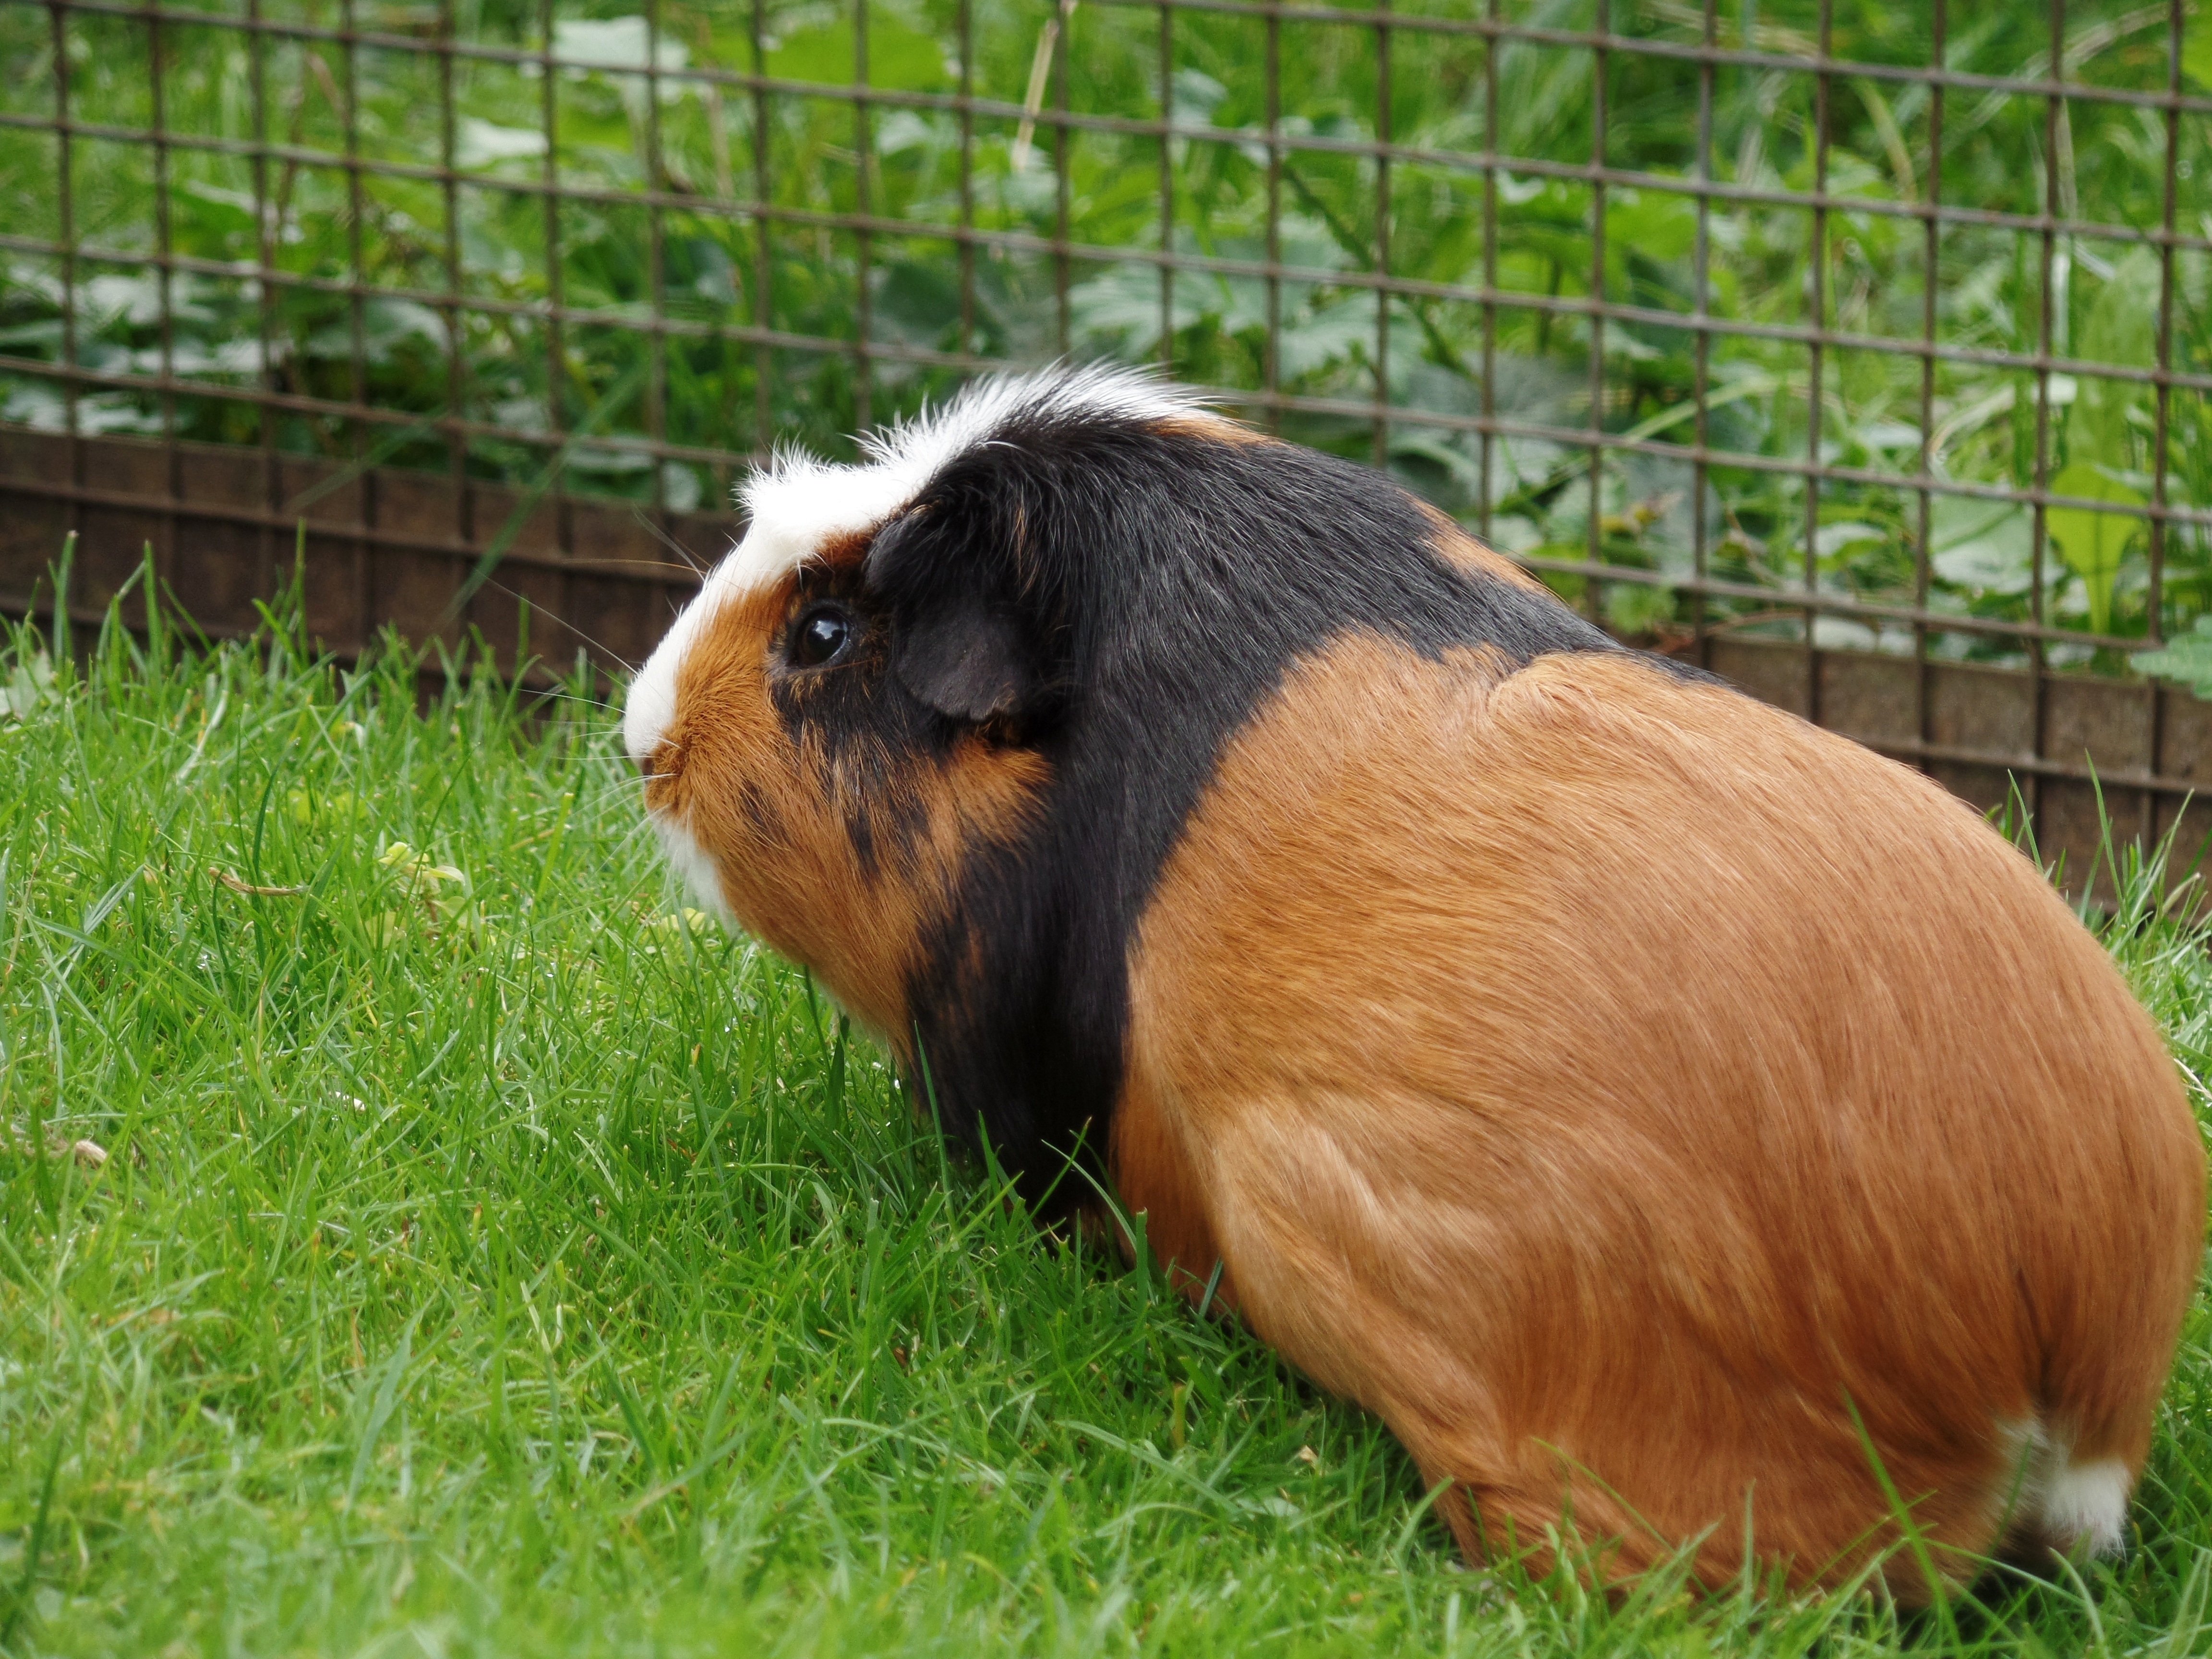
grass, sweet, cute, mammal, rodent, fauna, guinea pig, whiskers, vertebrate, scorpionfish, three coloured, small animals, sea pig house, smooth hair, domestic rabbit